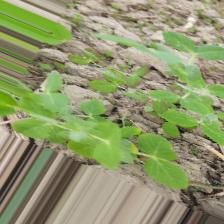
Label: Normal